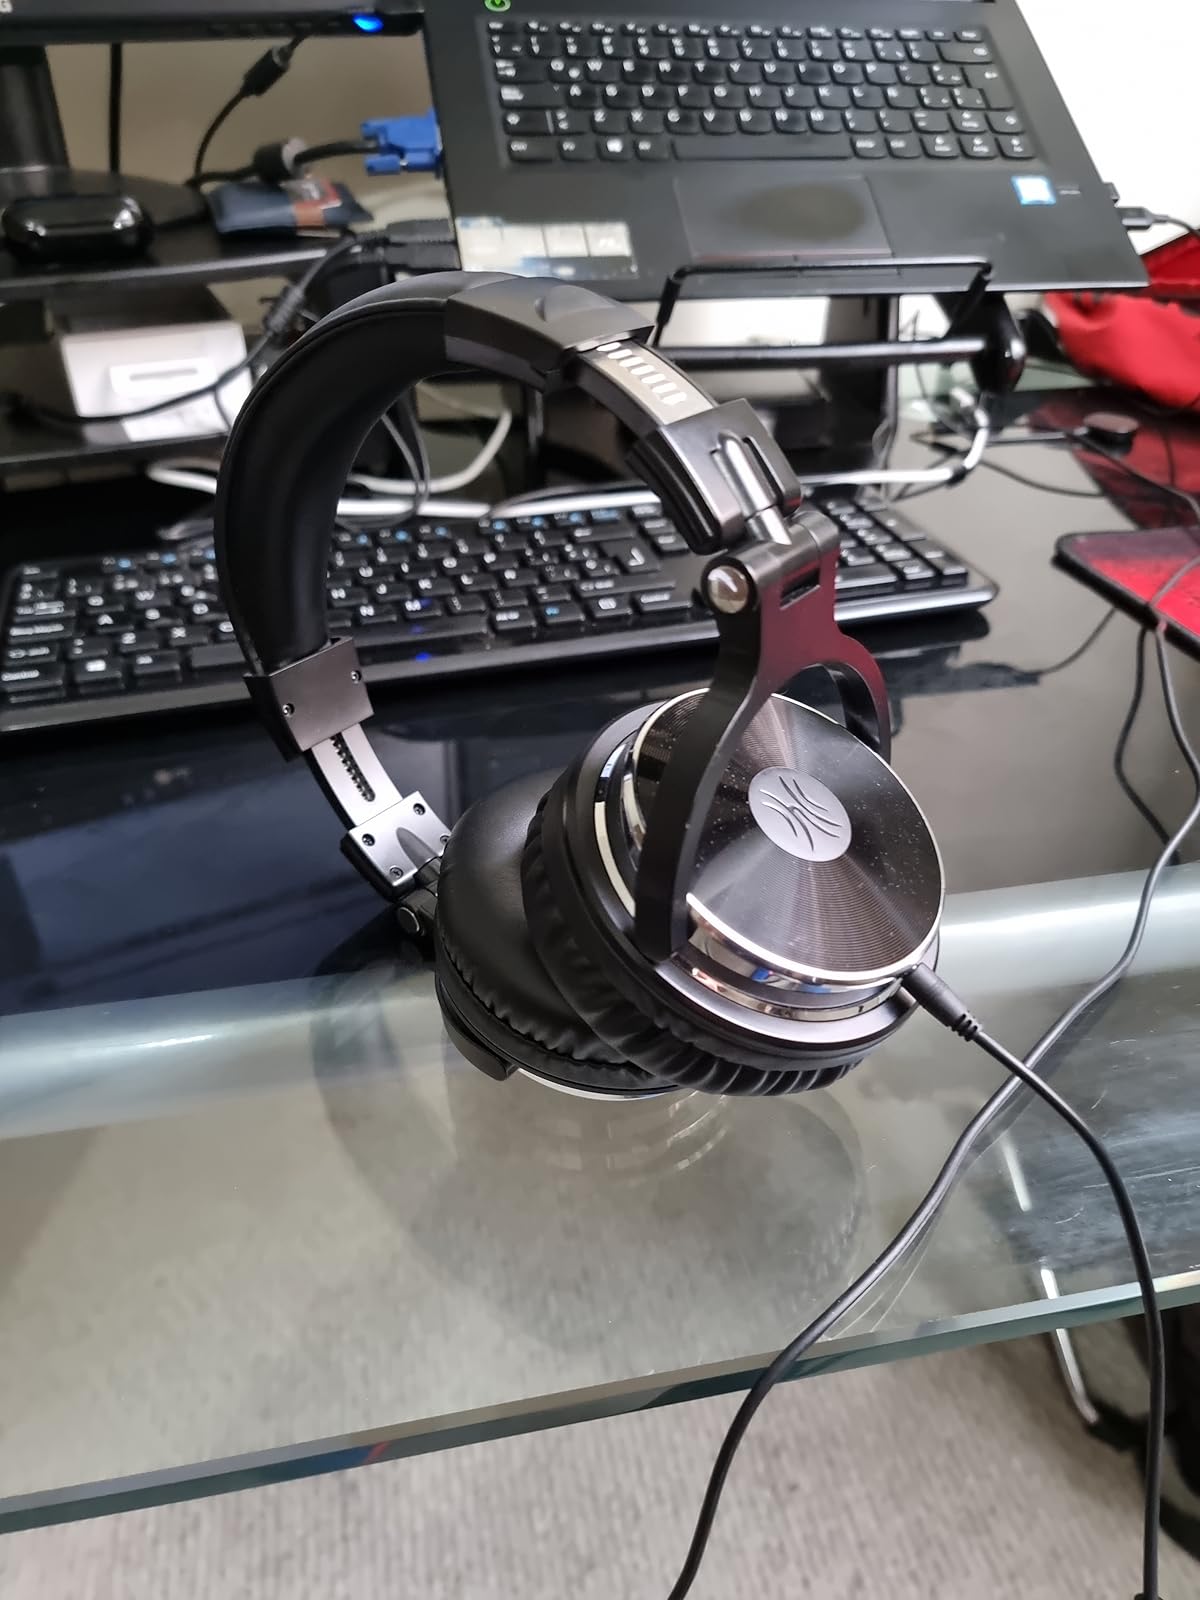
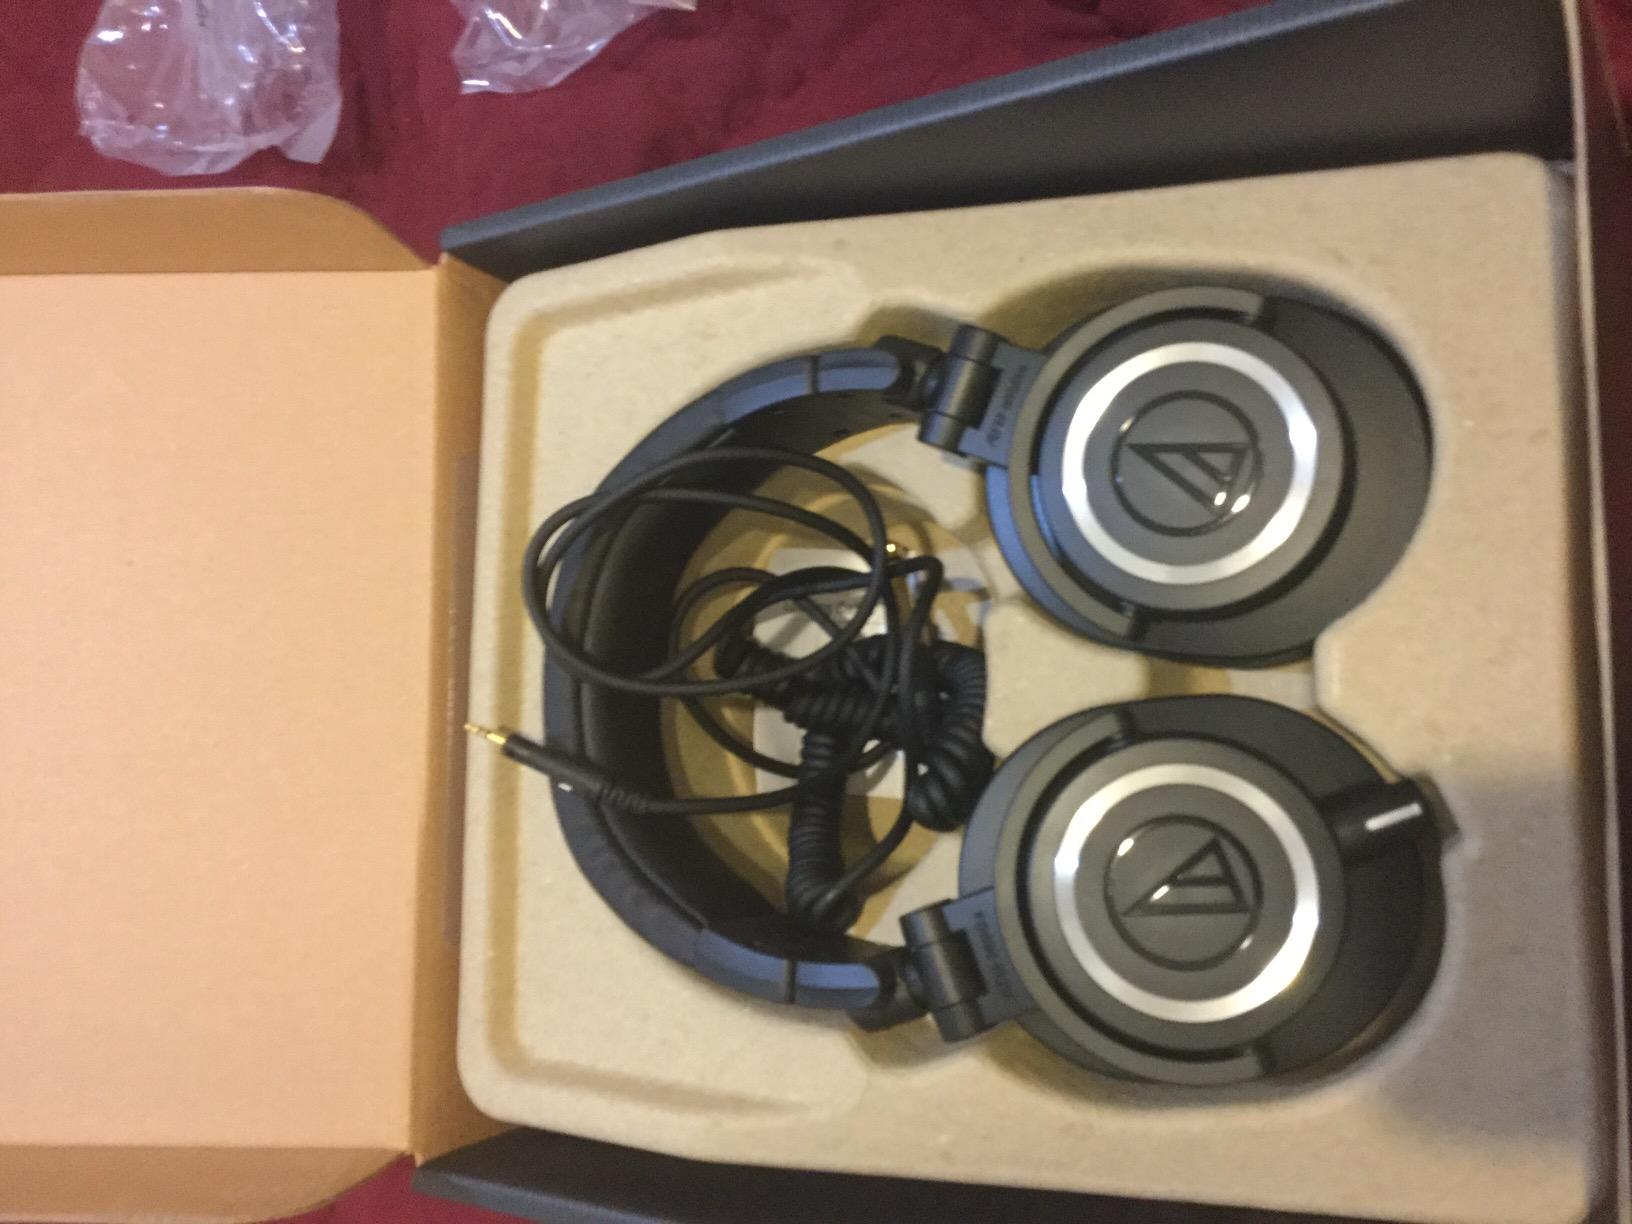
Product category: headphones
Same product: no